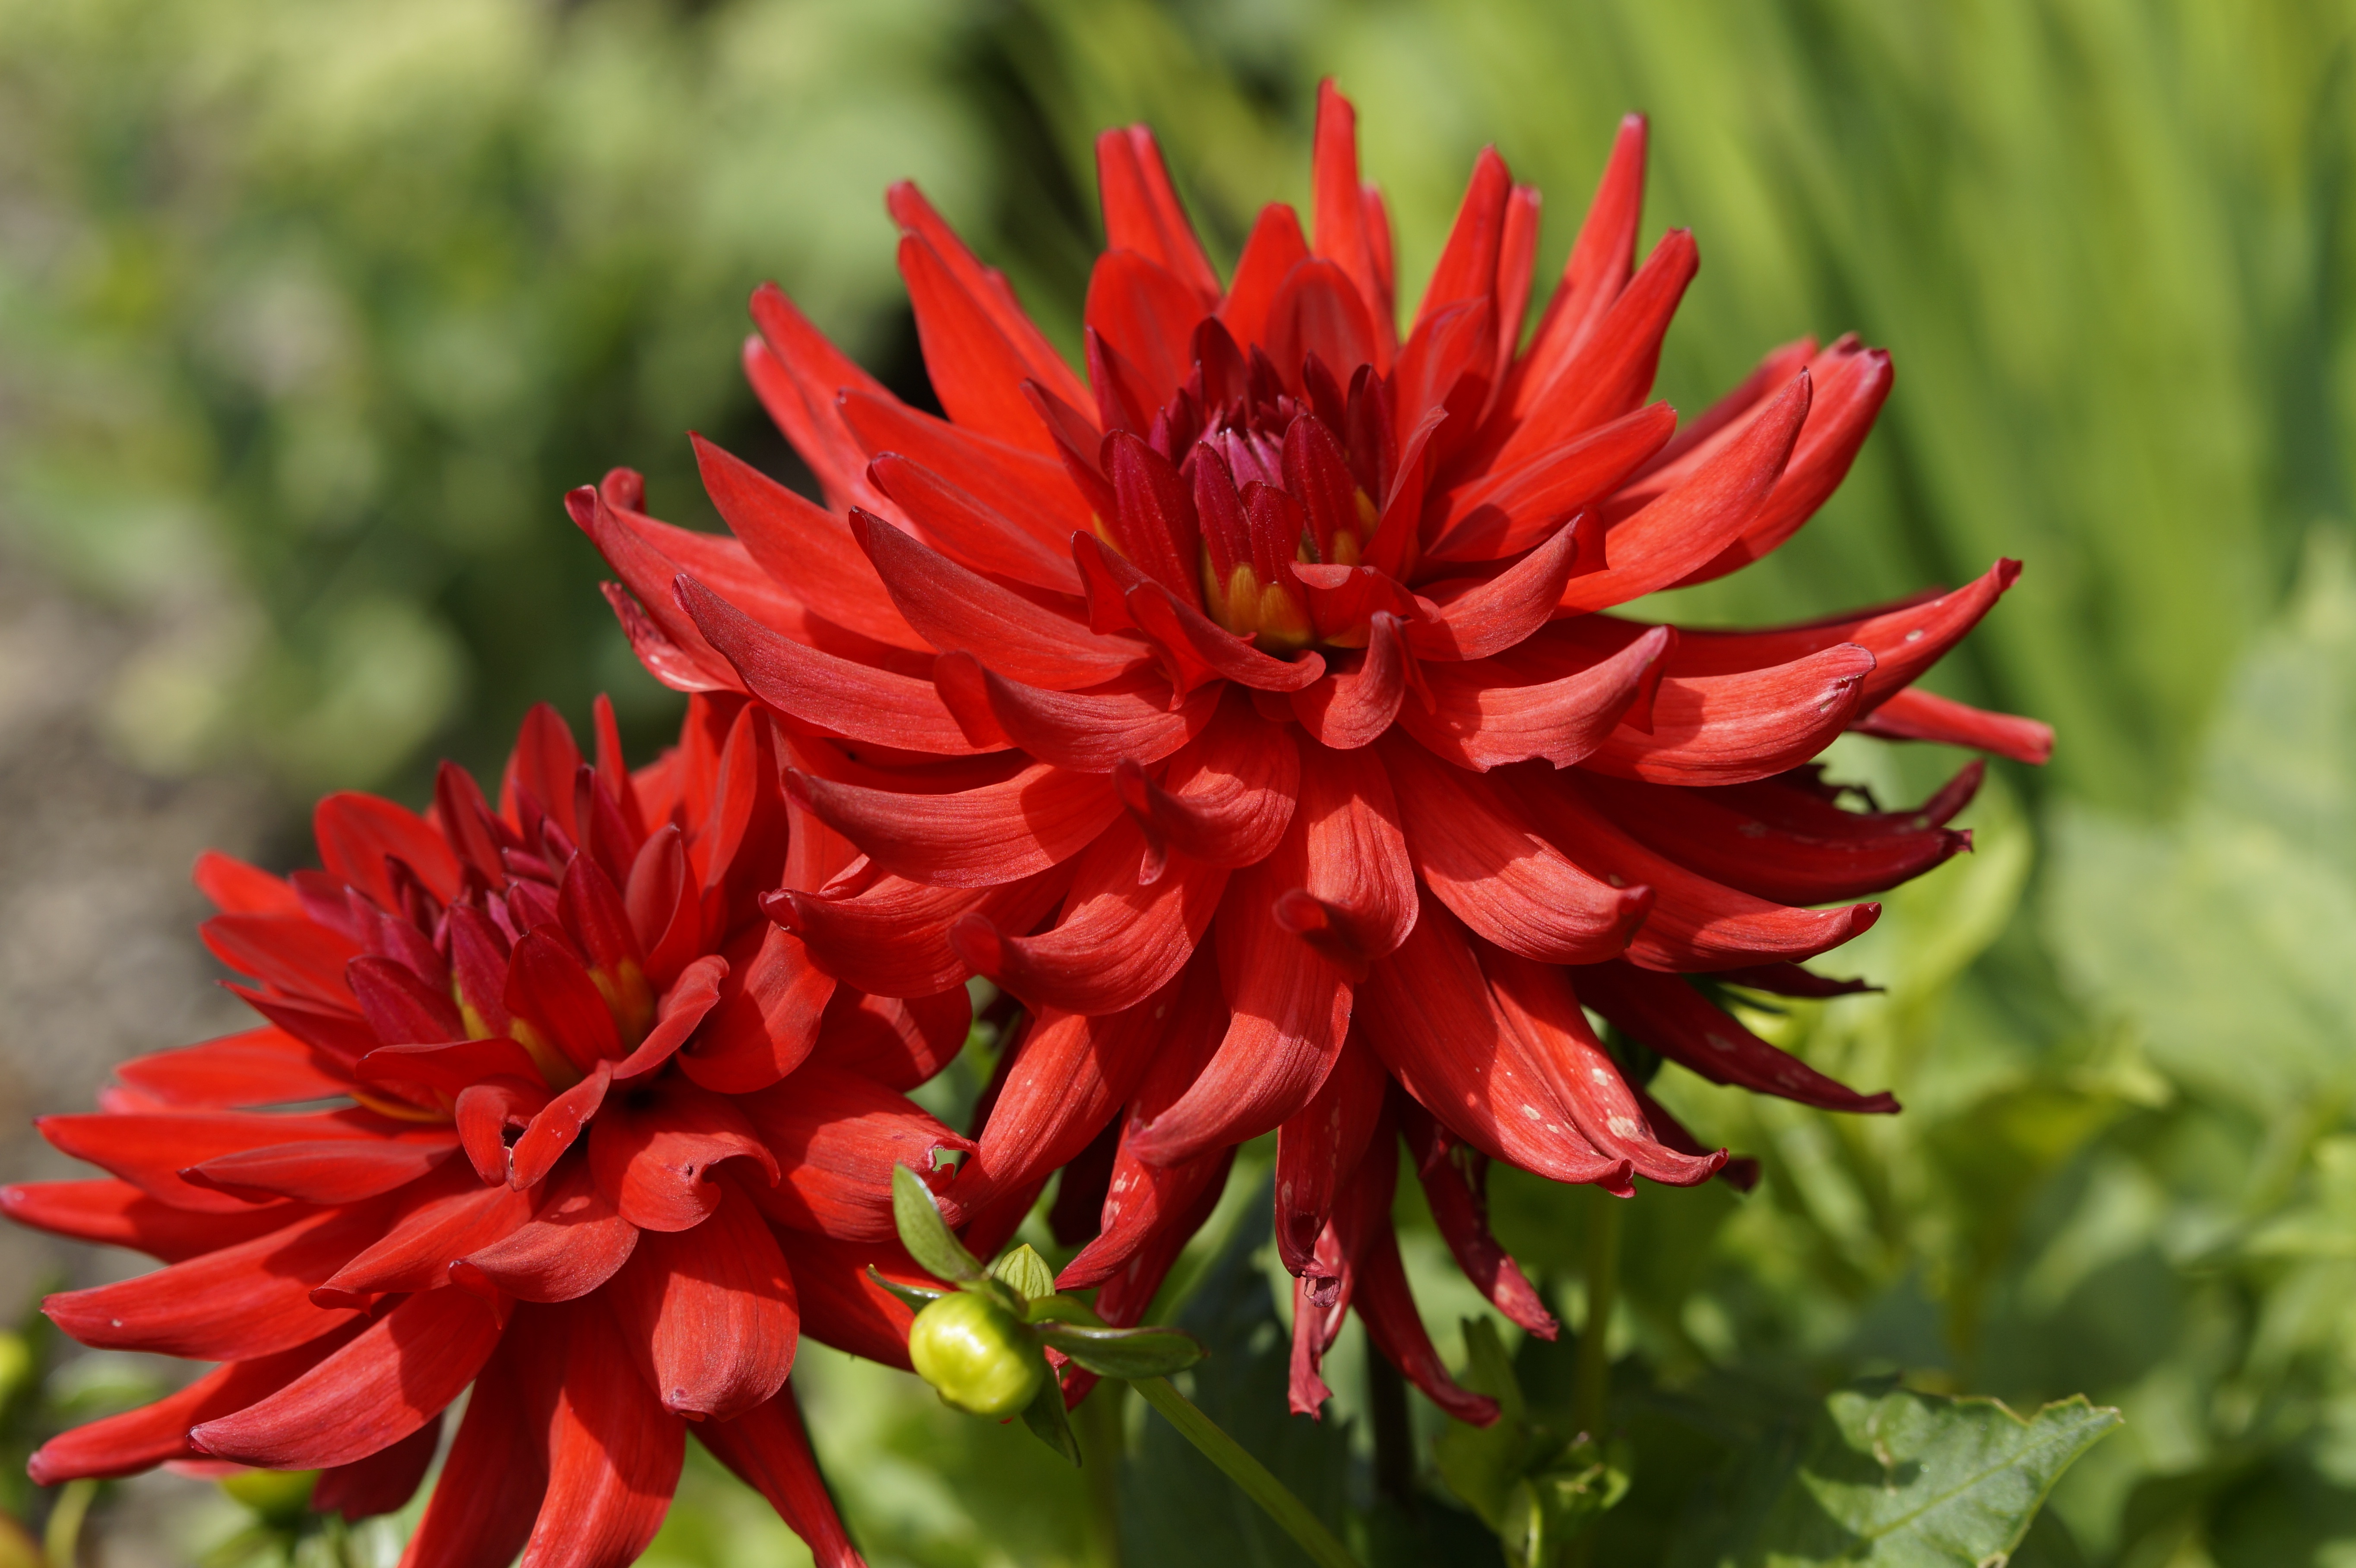
nature, plant, flower, petal, bloom, summer, red, autumn, botany, two, garden, close, flora, flowers, dahlia, petals, beautiful, dahlias, late summer, macro photography, garden flowers, flowering plant, daisy family, asterales, ornamental flowers, annual plant, land plant, garden dahlias